Brahmachari (1938 film)

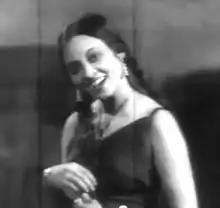

Pralhad Keshav Atre, who had previously published many novels, poems and also written stories and dialogues for films, paired with Master Vinayak for the second time for this film. Previously they had worked together on the 1937 Marathi film "Dharmaveer", which was a religious satire.